Coudersport Ice Mine

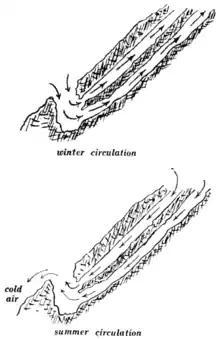

Discovered in 1894, the cave is about deep, about wide, and long. The cave was open to the public for many decades but closed in 1990.